George Howard (British Army officer)

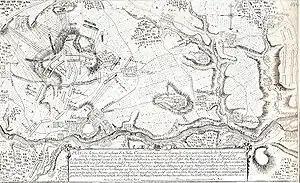
Plan of the Battle of Warburg where Howard led his brigade to victory

On 16 February 1747–8, Howard married Lady Lucy Wentworth (sister of William Wentworth, Earl of Strafford), under licence from the Bishop of London, at the King Street Chapel in St James's, Westminster: they had one daughter Anne. After the death of his first wife, Howard married Elizabeth Beckford, the widow of Thomas Howard, 2nd Earl of Effingham; there were no children by the second marriage.